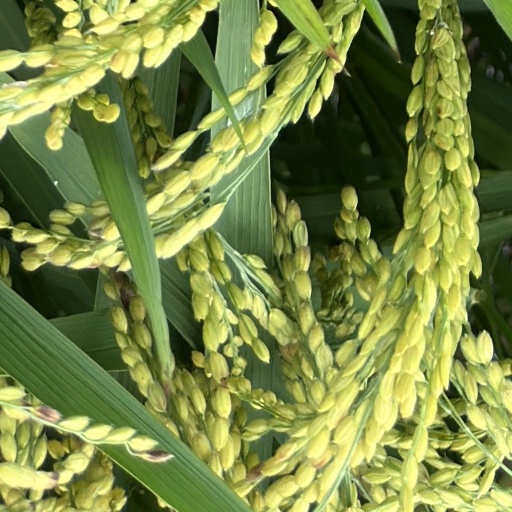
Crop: rice